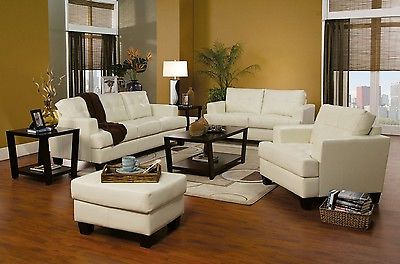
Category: sofa